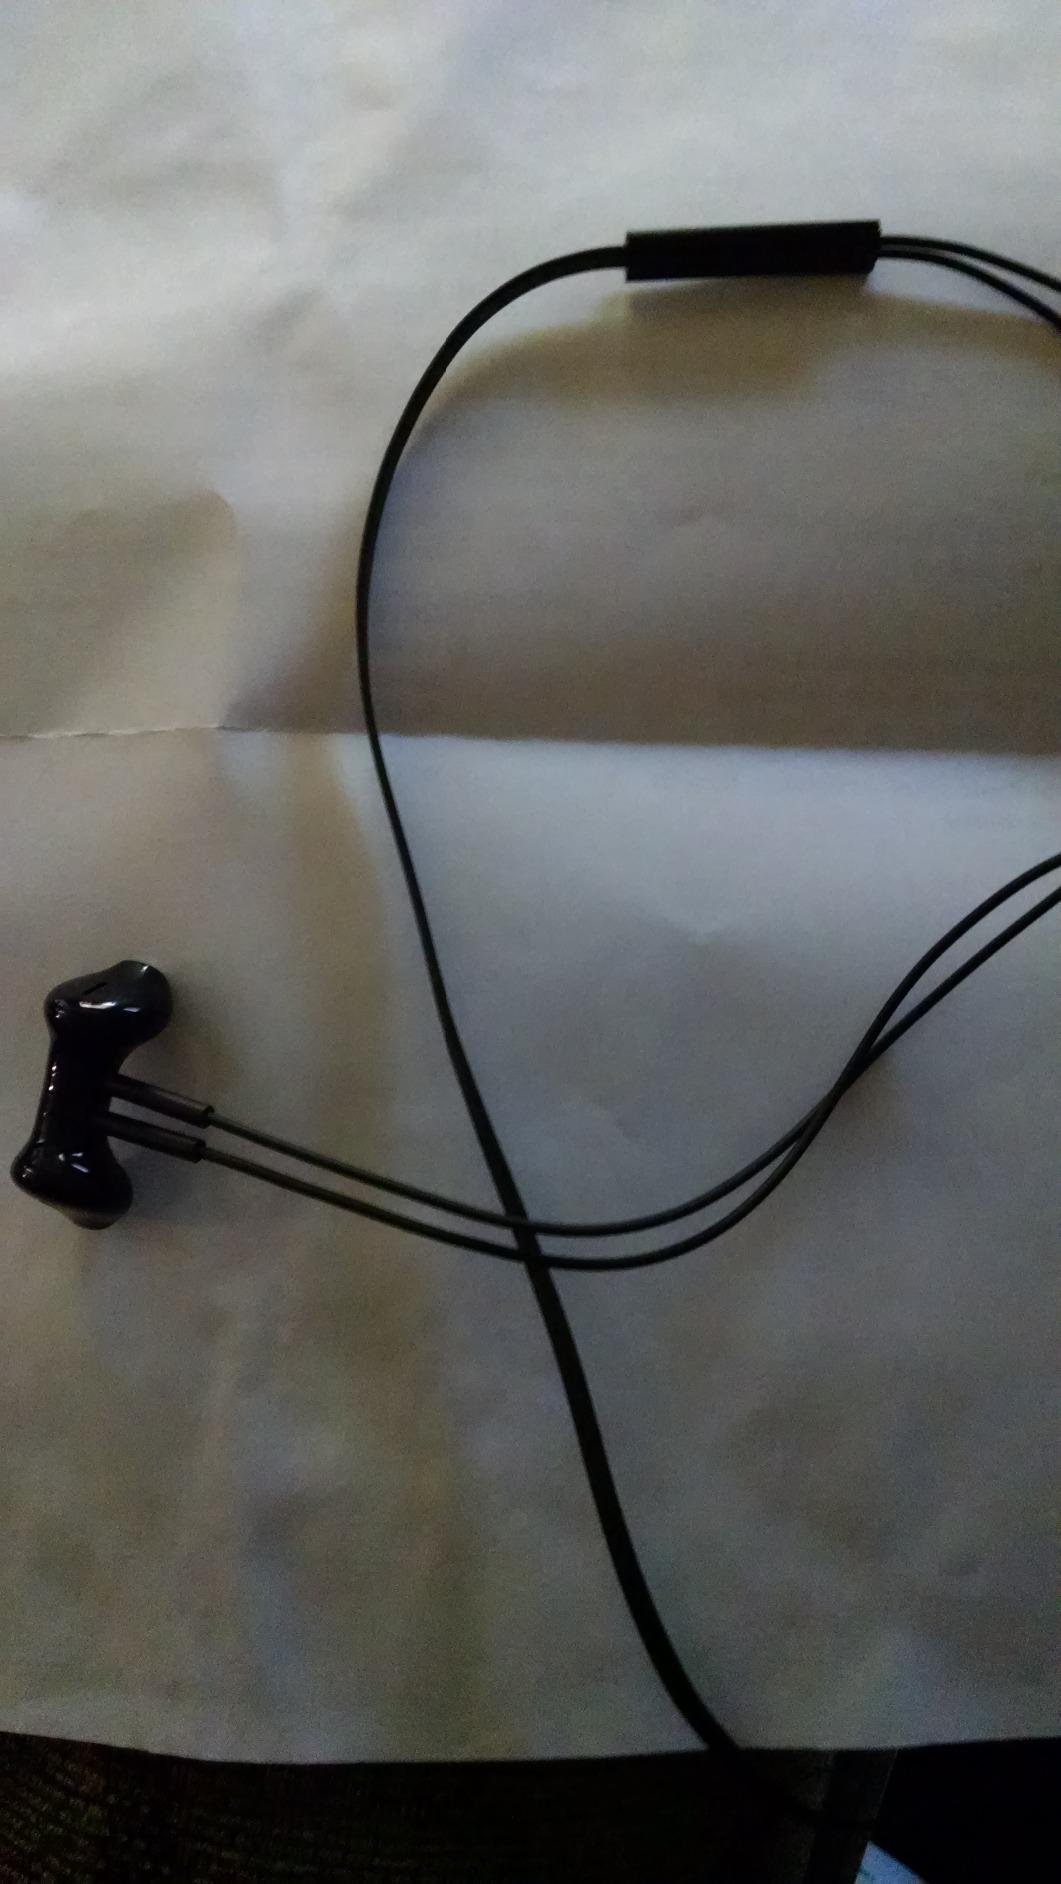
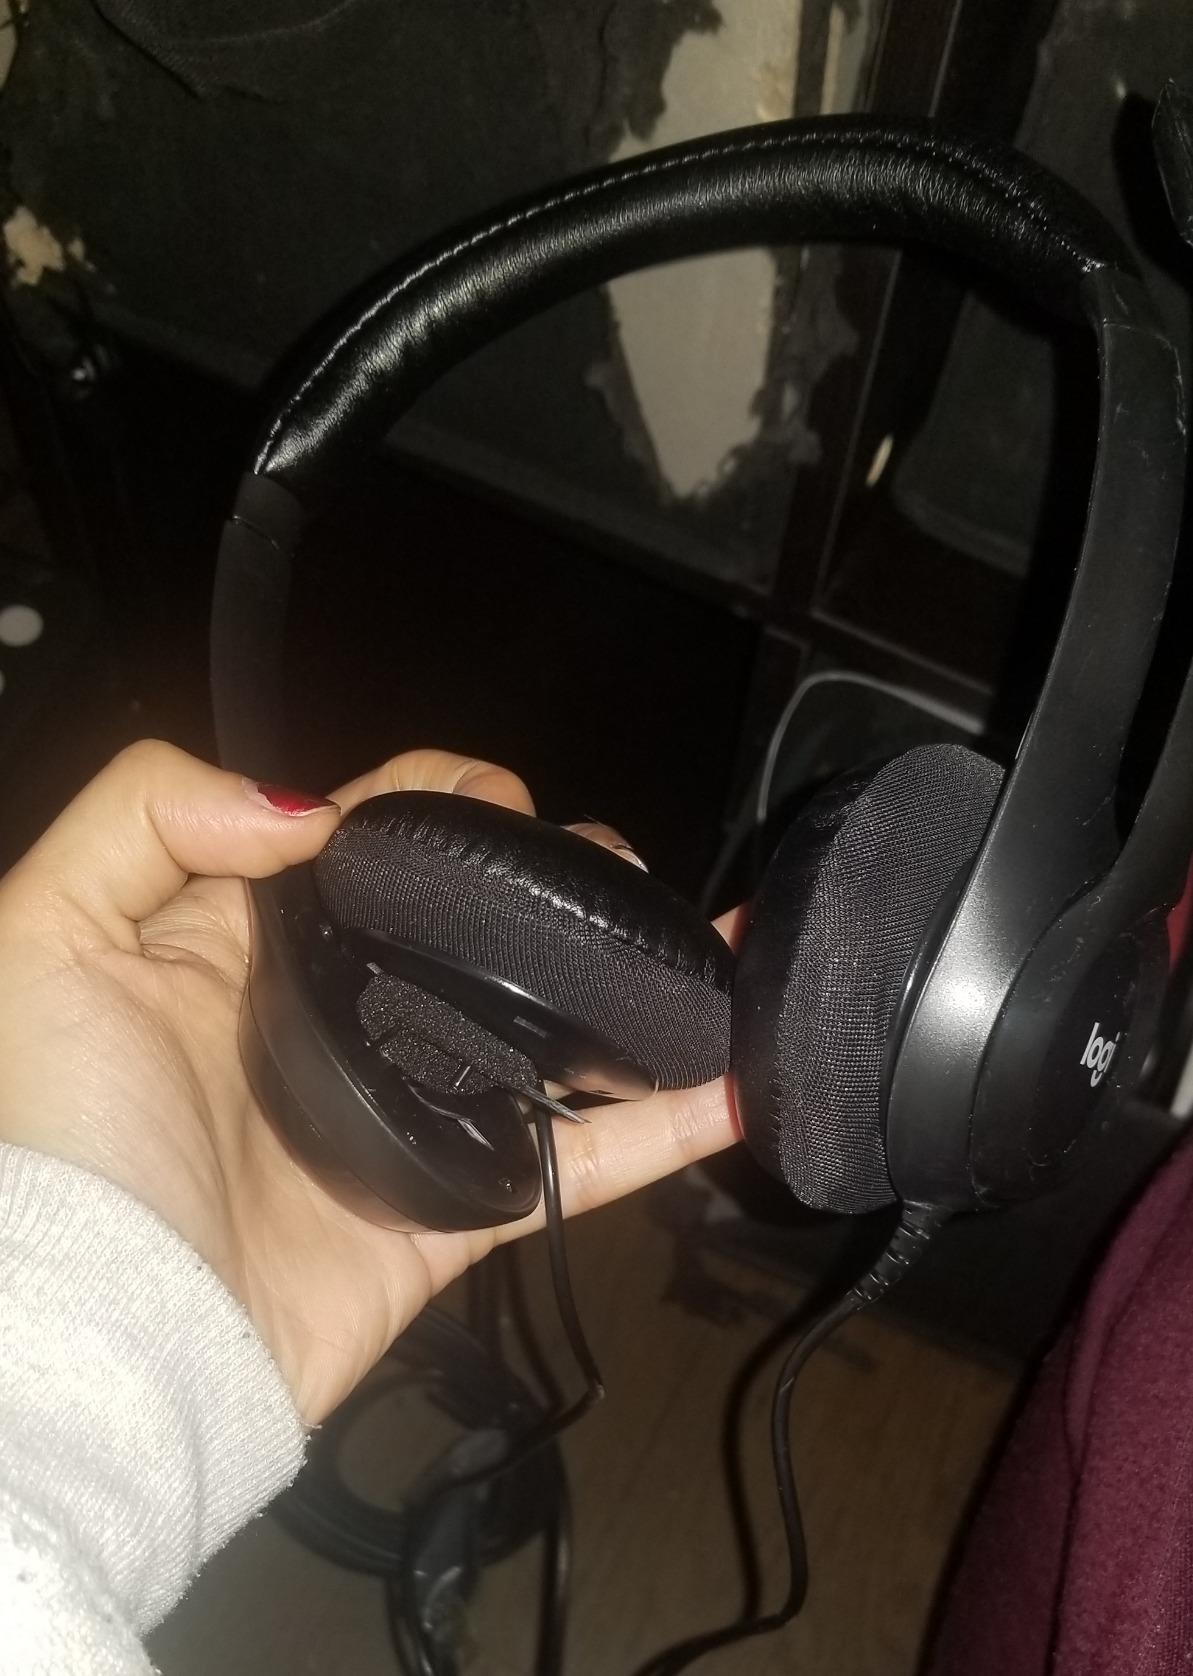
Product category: headphones
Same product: no